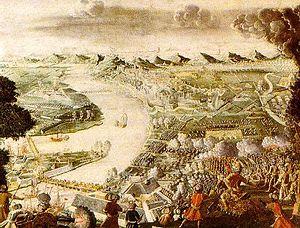
Les sièges de Buda sont deux épisodes de la campagne de Hongrie qui oppose la Sainte Ligue et l’Empire ottoman. Ils font suite au second siège de Vienne entrepris par les Turcs en 1683, qui marque la reprise de la Guerre austro-turque. Victorieux à la bataille de Vienne, les Habsbourg lancent une vaste contre-offensive pour conquérir la Hongrie et sa capitale, Buda, ottomane depuis plus d'un siècle. Après un demi-échec sanglant devant la ville en 1684, la Sainte Ligue mobilise deux ans plus tard une armée importante et s'empare de Buda après un long siège.
L’armée bavaroise était l’armée du duché, puis du royaume de Bavière. Elle a été intégrée à l’armée allemande après 1870. Elle a gardé des noms d’unité propres jusqu’à la Première Guerre mondiale.
1686 est une année commune commençant un mardi.